Odesa Funicular

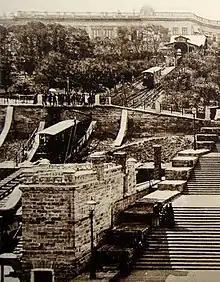
Odesa Funicular, circa early XX century

The funicular was designed by the engineer N. I. Pyatnitsky and opened on 8 June 1902. It was equipped with two passenger cabins for 35 persons each delivered from Paris.